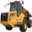
Label: truck